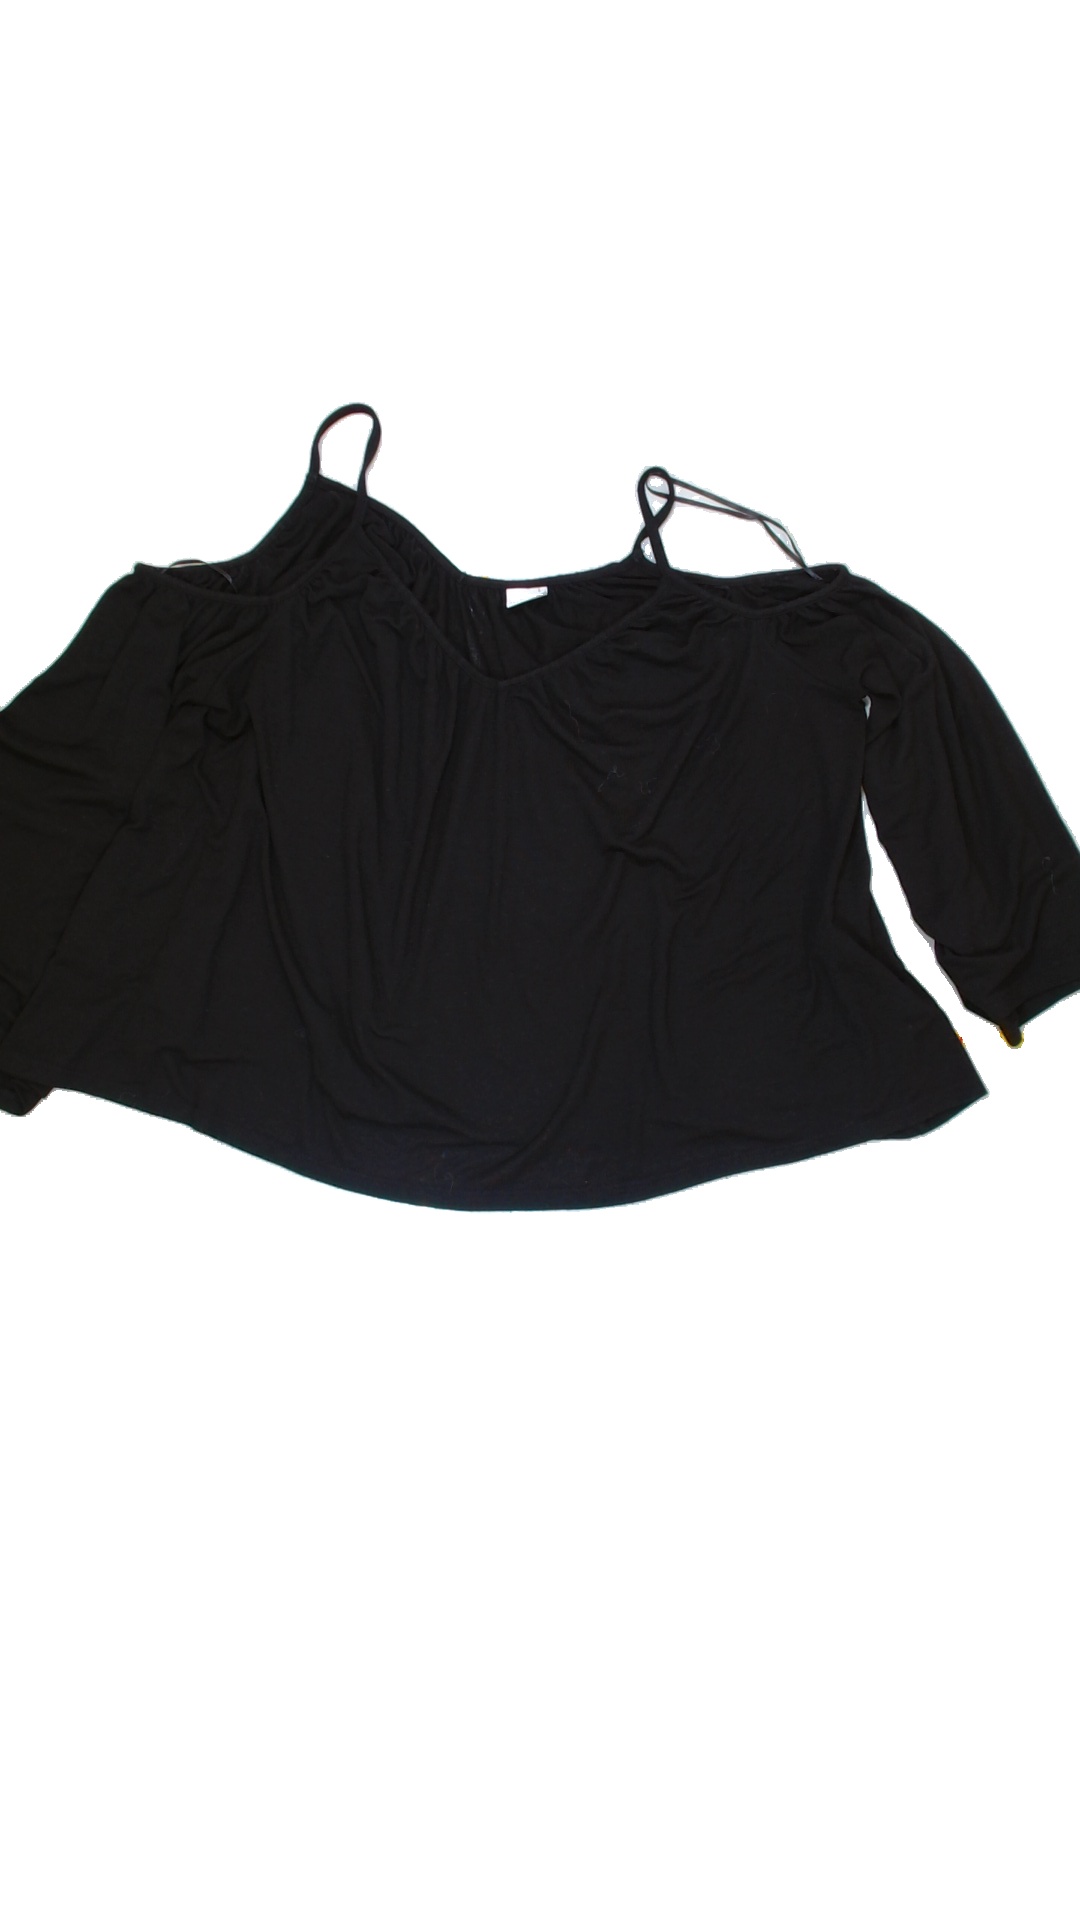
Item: Top (Ladies)
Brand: Gina Tricot
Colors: Black
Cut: Loose
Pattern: Plain
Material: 66% Poly 34% Cotton
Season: All
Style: No trend
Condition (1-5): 2
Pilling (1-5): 2
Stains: No
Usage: Export
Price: <50